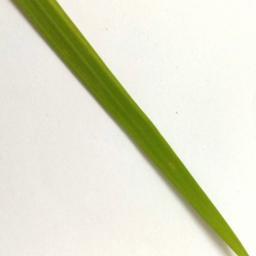
Label: Rice___Healthy